Beeliar, Western Australia

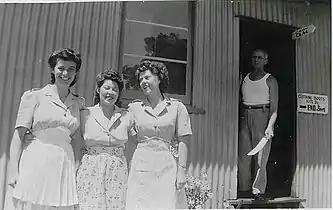
The Australian Women's Army Service station near Bibra Lake, 1944

Following the war, Bibra Lake hosted more civilian infrastructural developments. This included the eventual construction of a "water park, ice rink and skateboarding park" surrounding Bibra Lake. Scholars have found that the mid-1900s also attracted Aboriginal peoples and groups to the region to participate in the booming industry of the suburb. According to historians, Beeliar and its surrounding suburbs had "some of the first Aboriginal housing schemes" in the state.